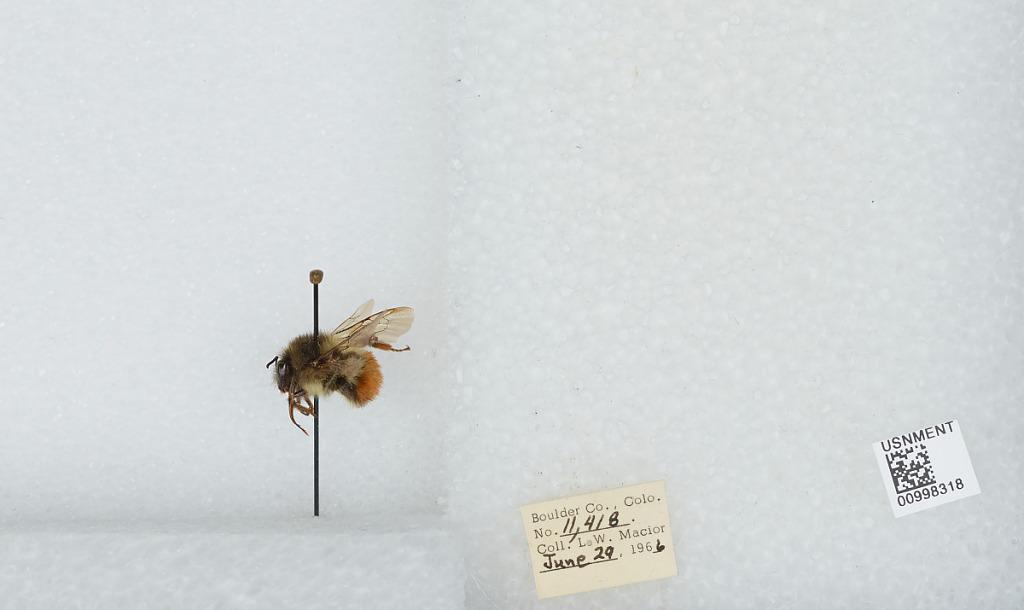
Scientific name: Bombus (Pyrobombus) melanopygus Nylander
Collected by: L. Macior
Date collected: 1966-6-29
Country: United States
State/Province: Colorado
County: Boulder
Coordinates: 40.015, -105.27